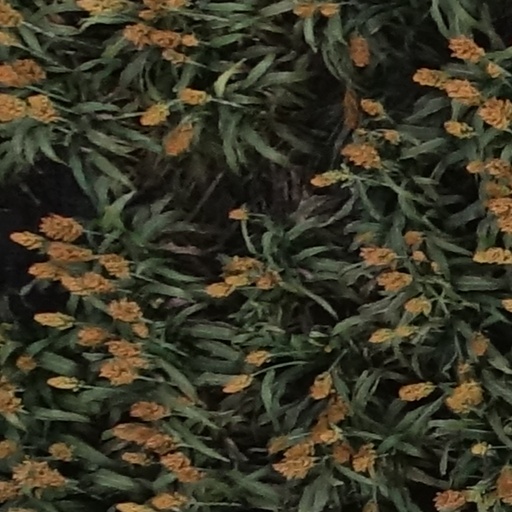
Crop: sorghum